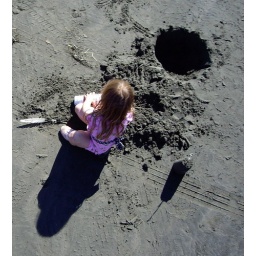
A young girl starts to build a sand castle on the beach in Ocean Shores, Washington.